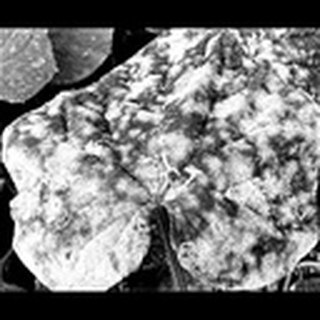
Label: cotton_powdery_mildew